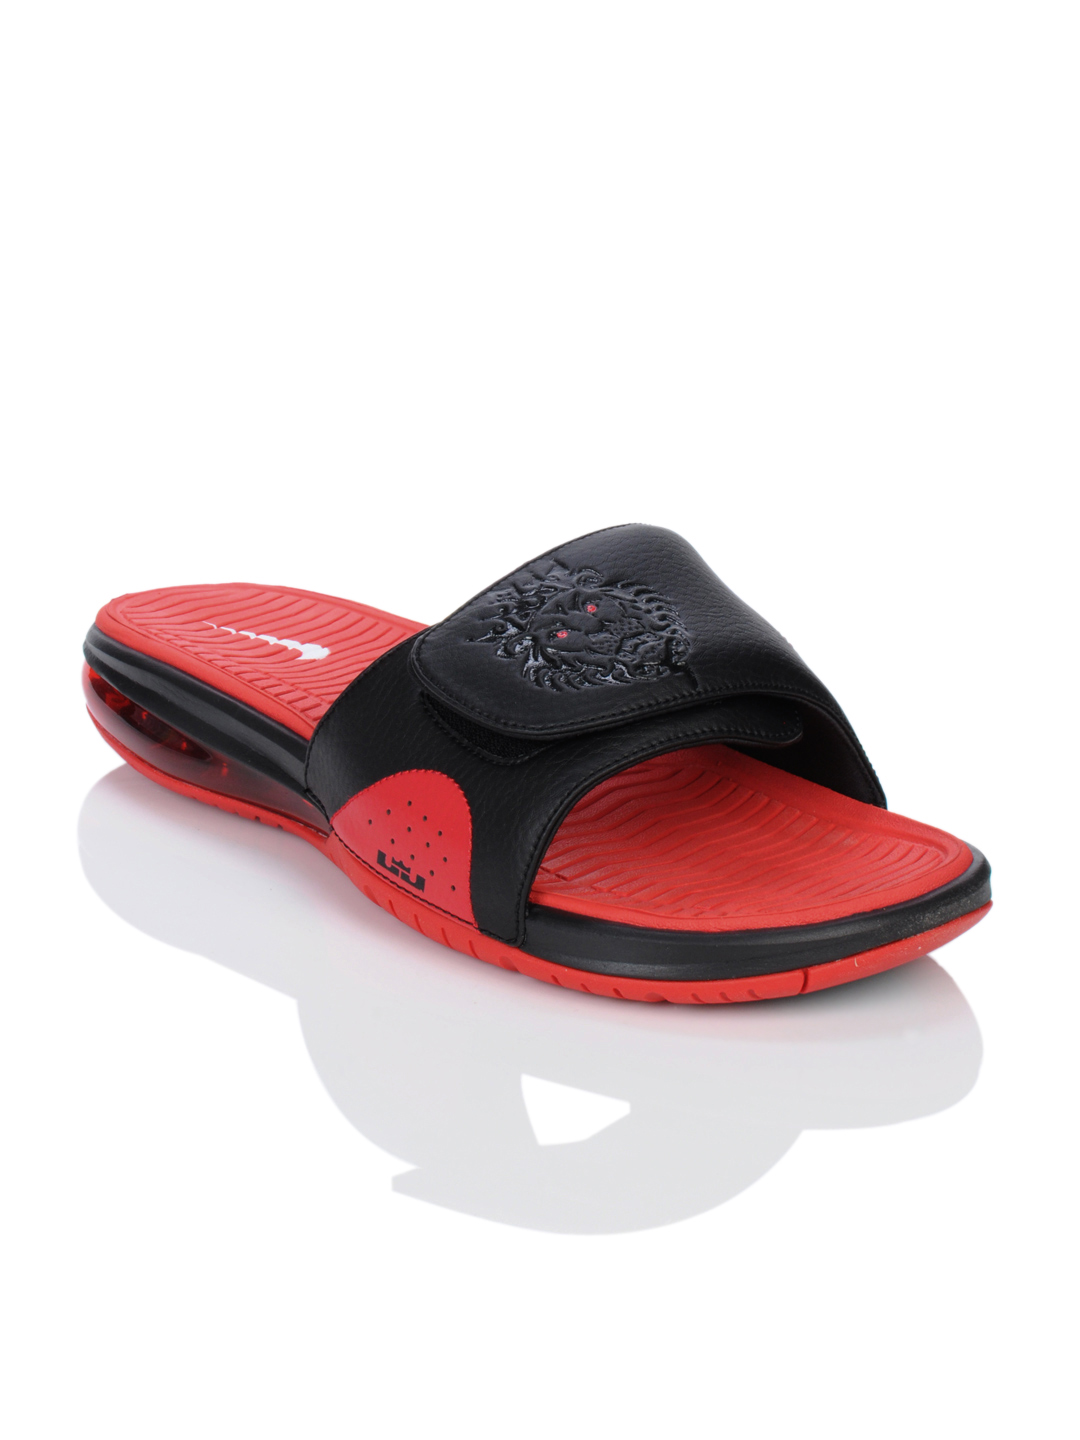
Nike Men Lebron Slide Red Sandals
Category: Footwear / Sandal / Sandals
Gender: Men
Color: Red
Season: Summer 2012
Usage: Casual